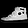
Label: Sneaker